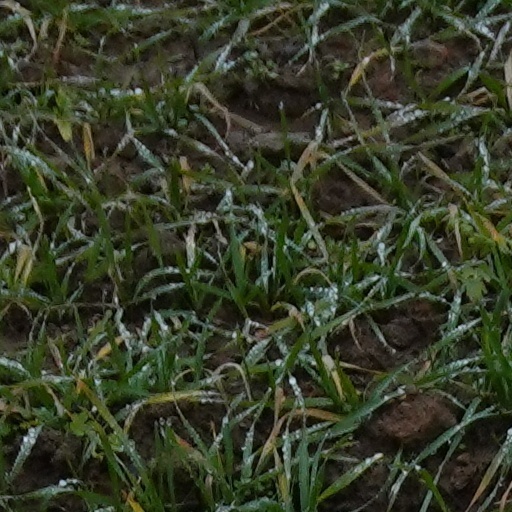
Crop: wheat